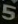
Number: 5